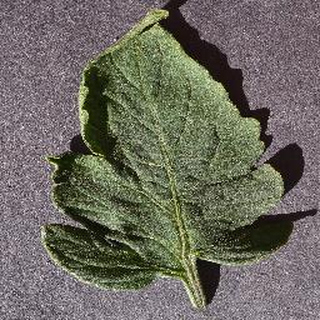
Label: healthy_tomato